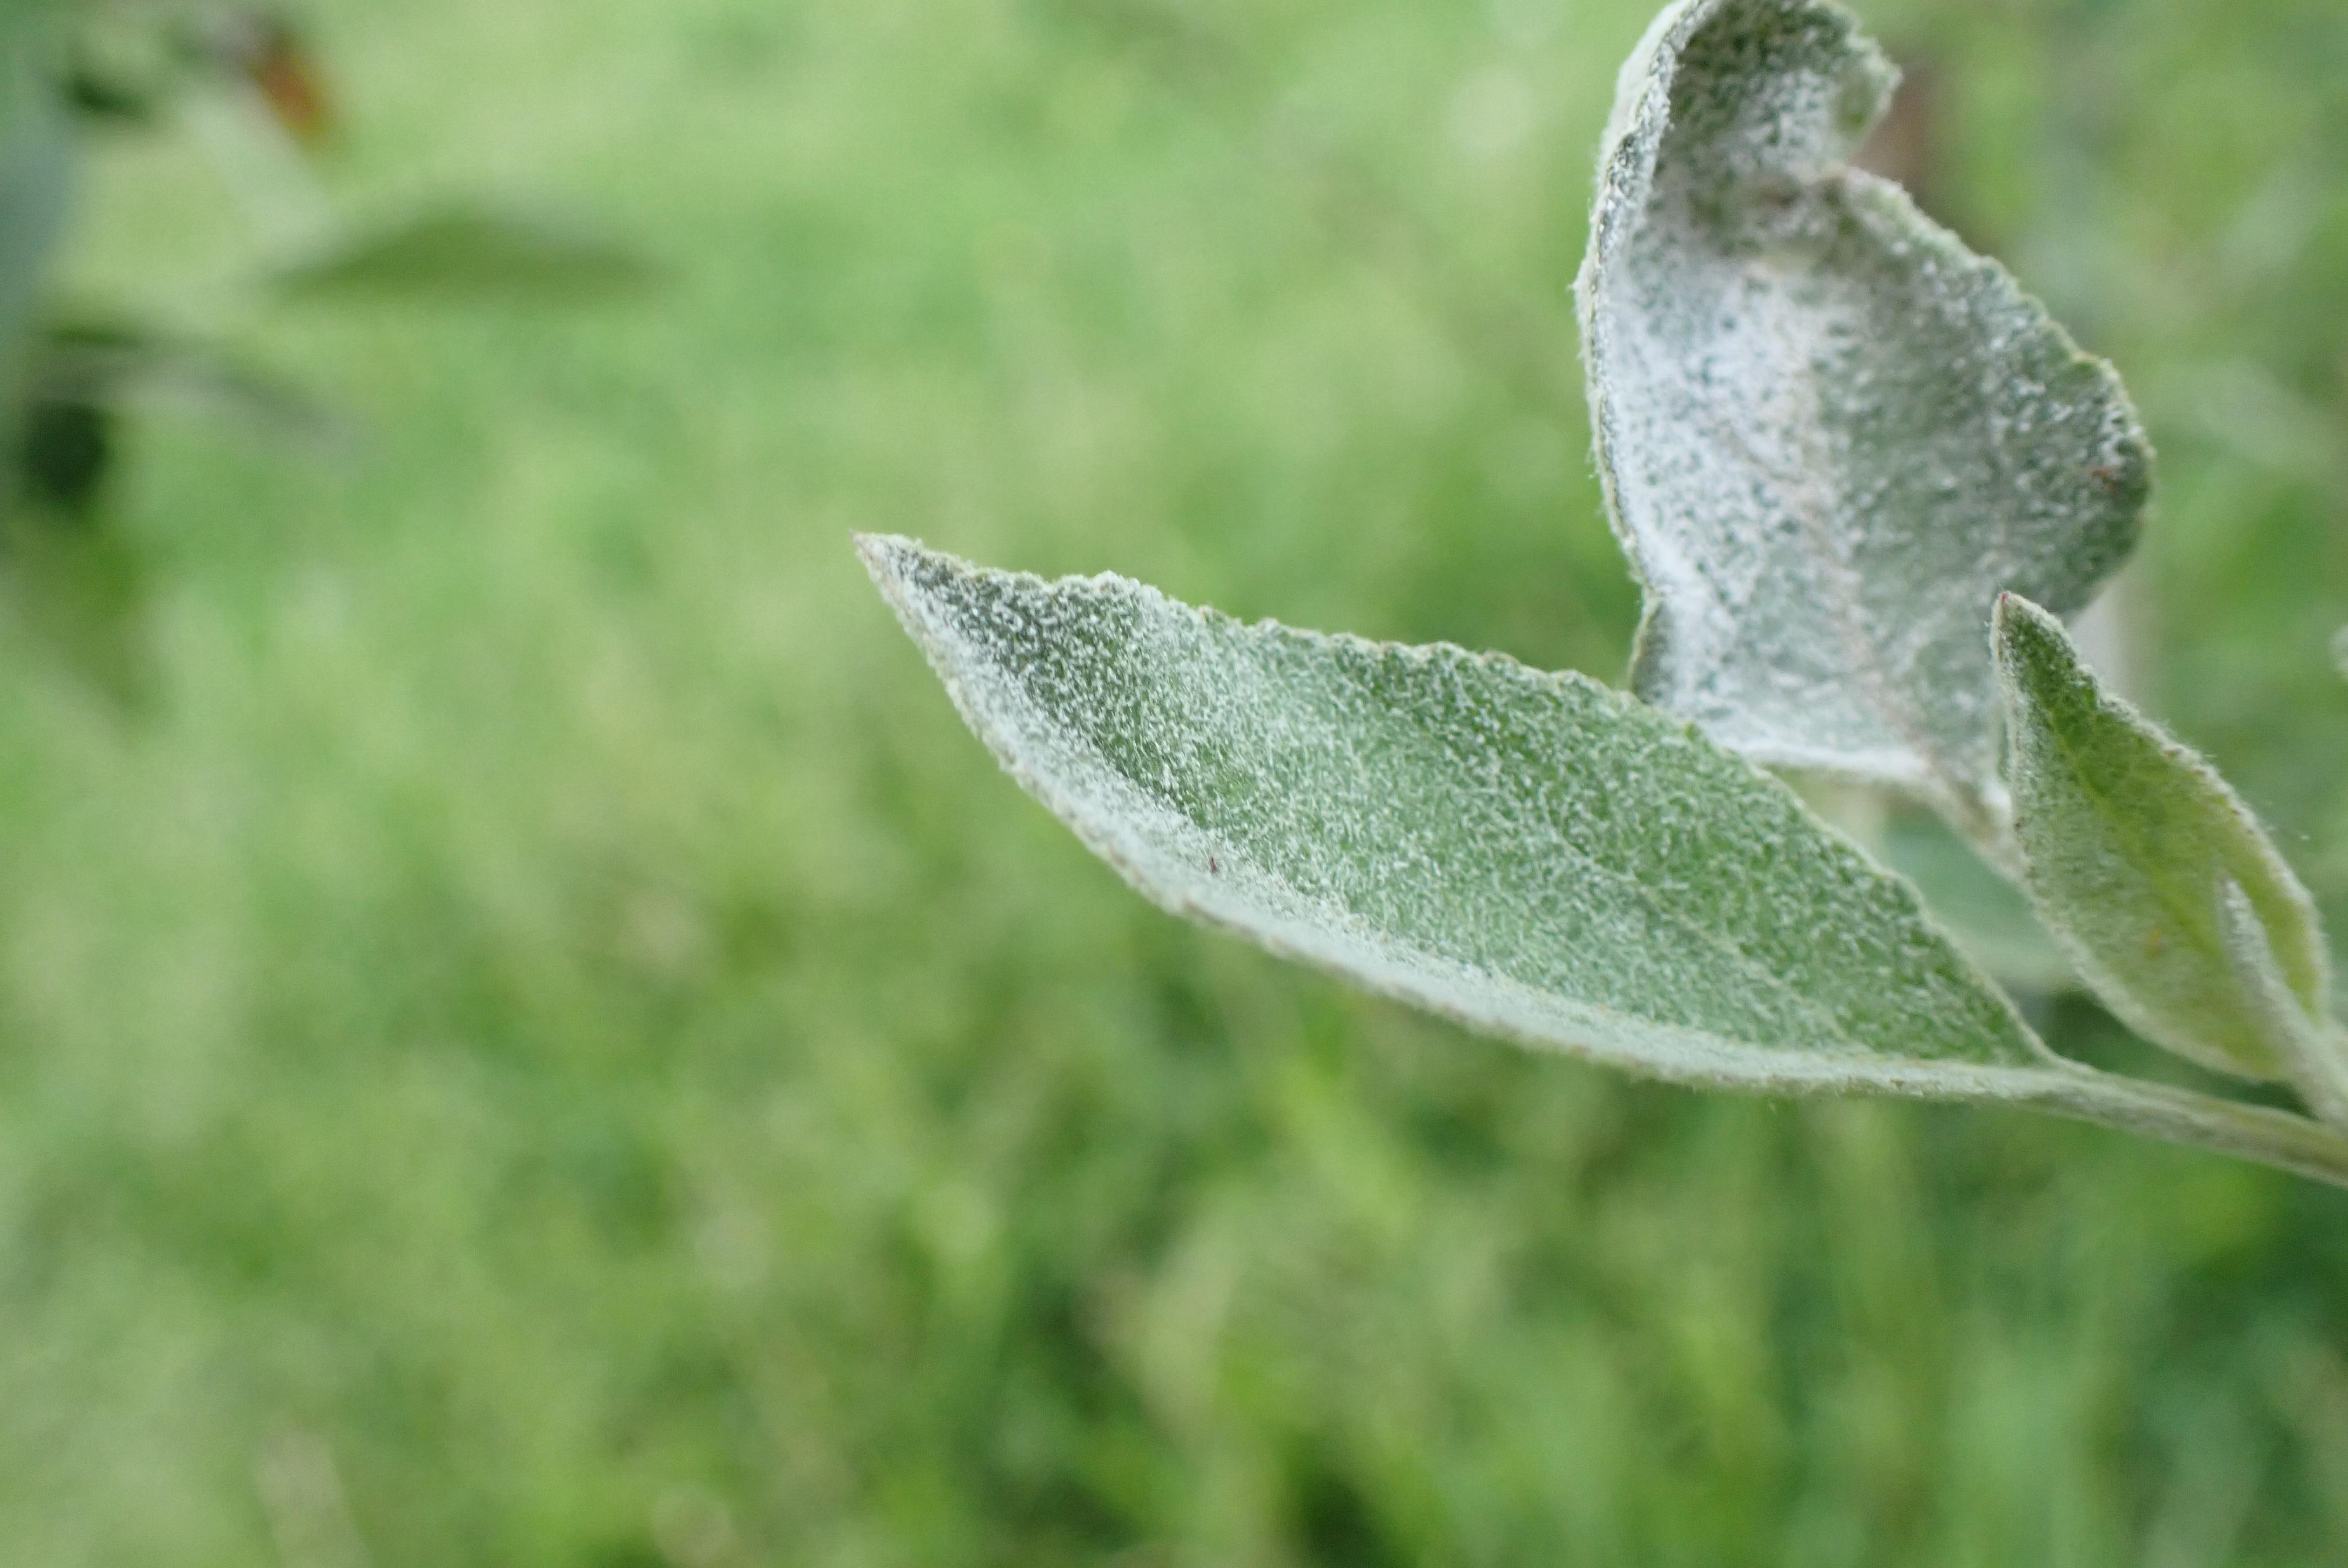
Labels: powdery_mildew